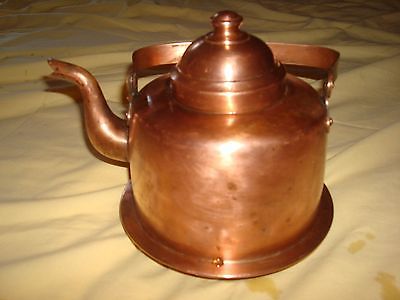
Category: kettle